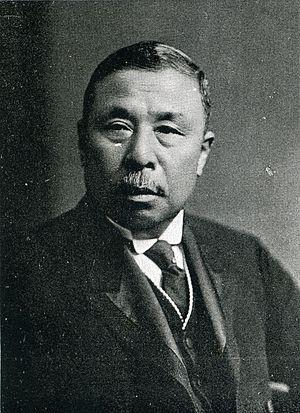
Koizumi Matajirō, est un homme politique japonais.